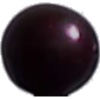
Label: images